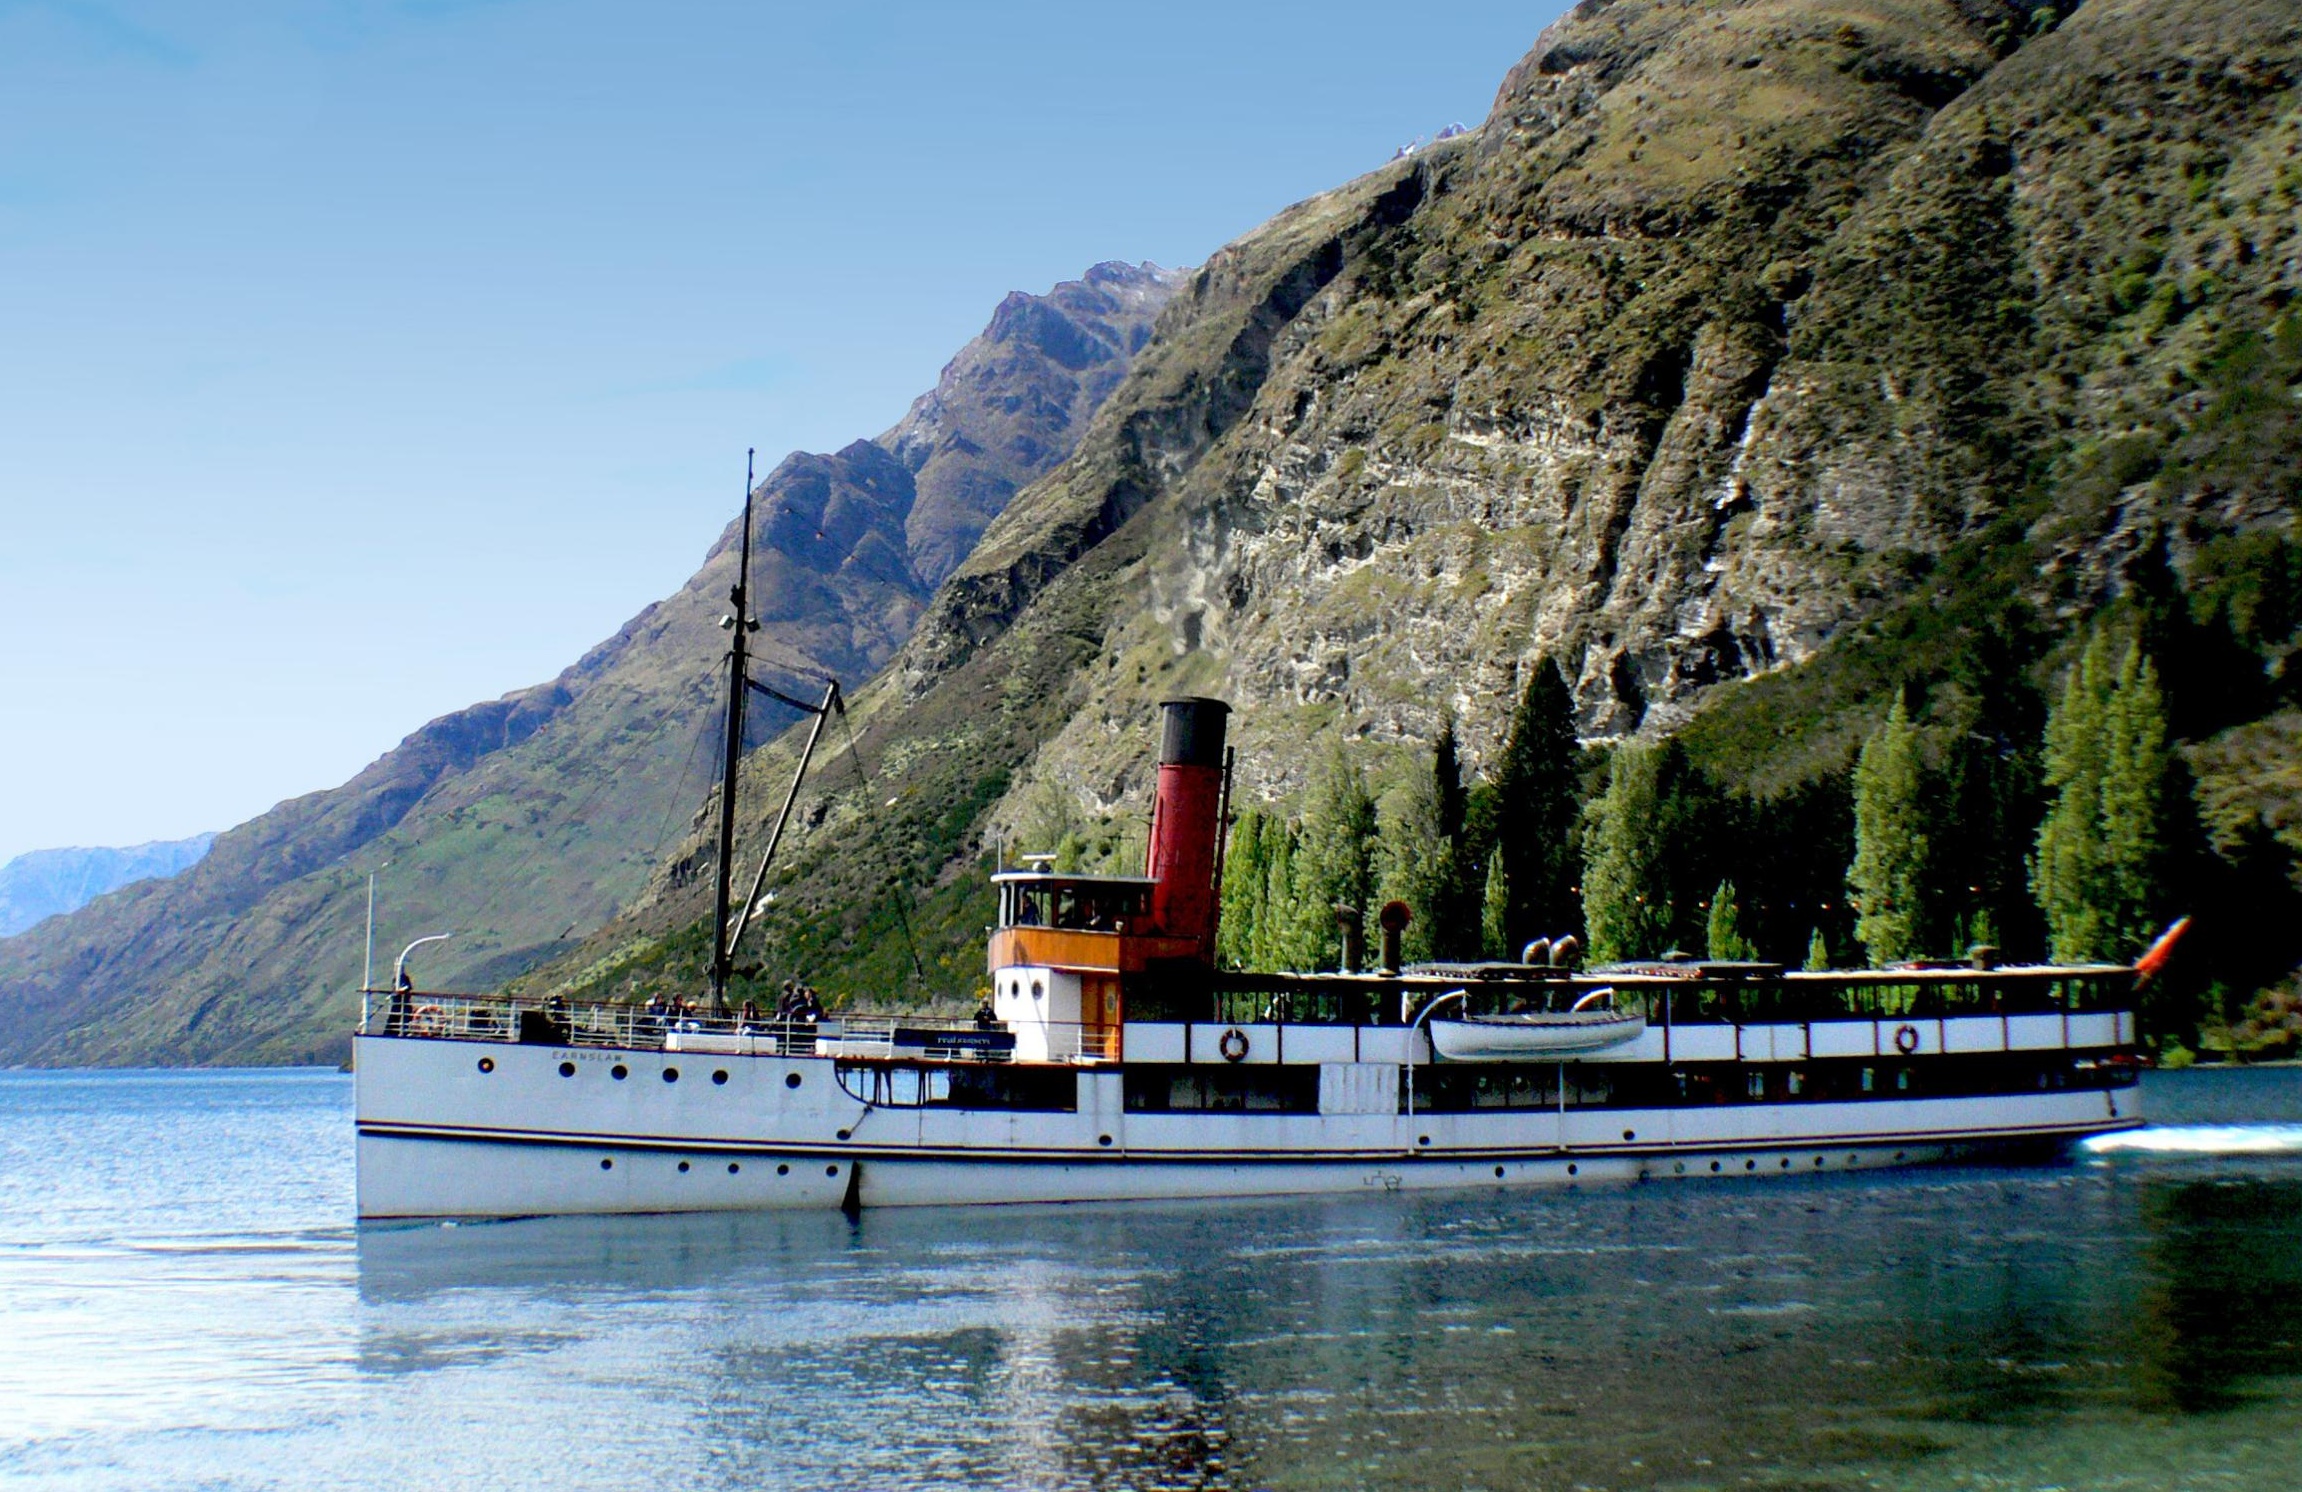
sea, coast, mountain, boat, lake, river, mountain range, vacation, vehicle, bay, fjord, tourism, waterway, publicdomain, boating, newzealand, queenstown, steamship, tssearnslaw, lakewakatipu, realjourneys, watercraft, earnslaw, queenstownsightseeing, walterpeakfarmtour, lakecruise, coalfired, oldship, vintagesteam, coalburner, grandpacifictours, landform